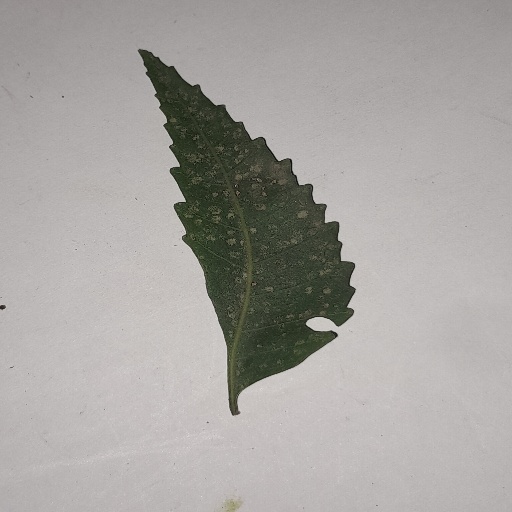
Species: Neem
Leaf condition: Powdery Mildew